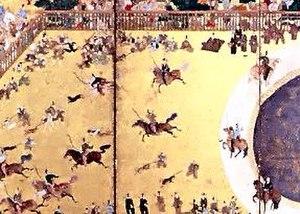
L'Inuoumono est un ancien sport japonais qui implique des archers montés tirant sur des chiens. Les chiens sont libérés dans une enceinte circulaire d'environ 15 m de diamètre, et des archers montés leur tirent dessus tout en chevauchant autour du périmètre.